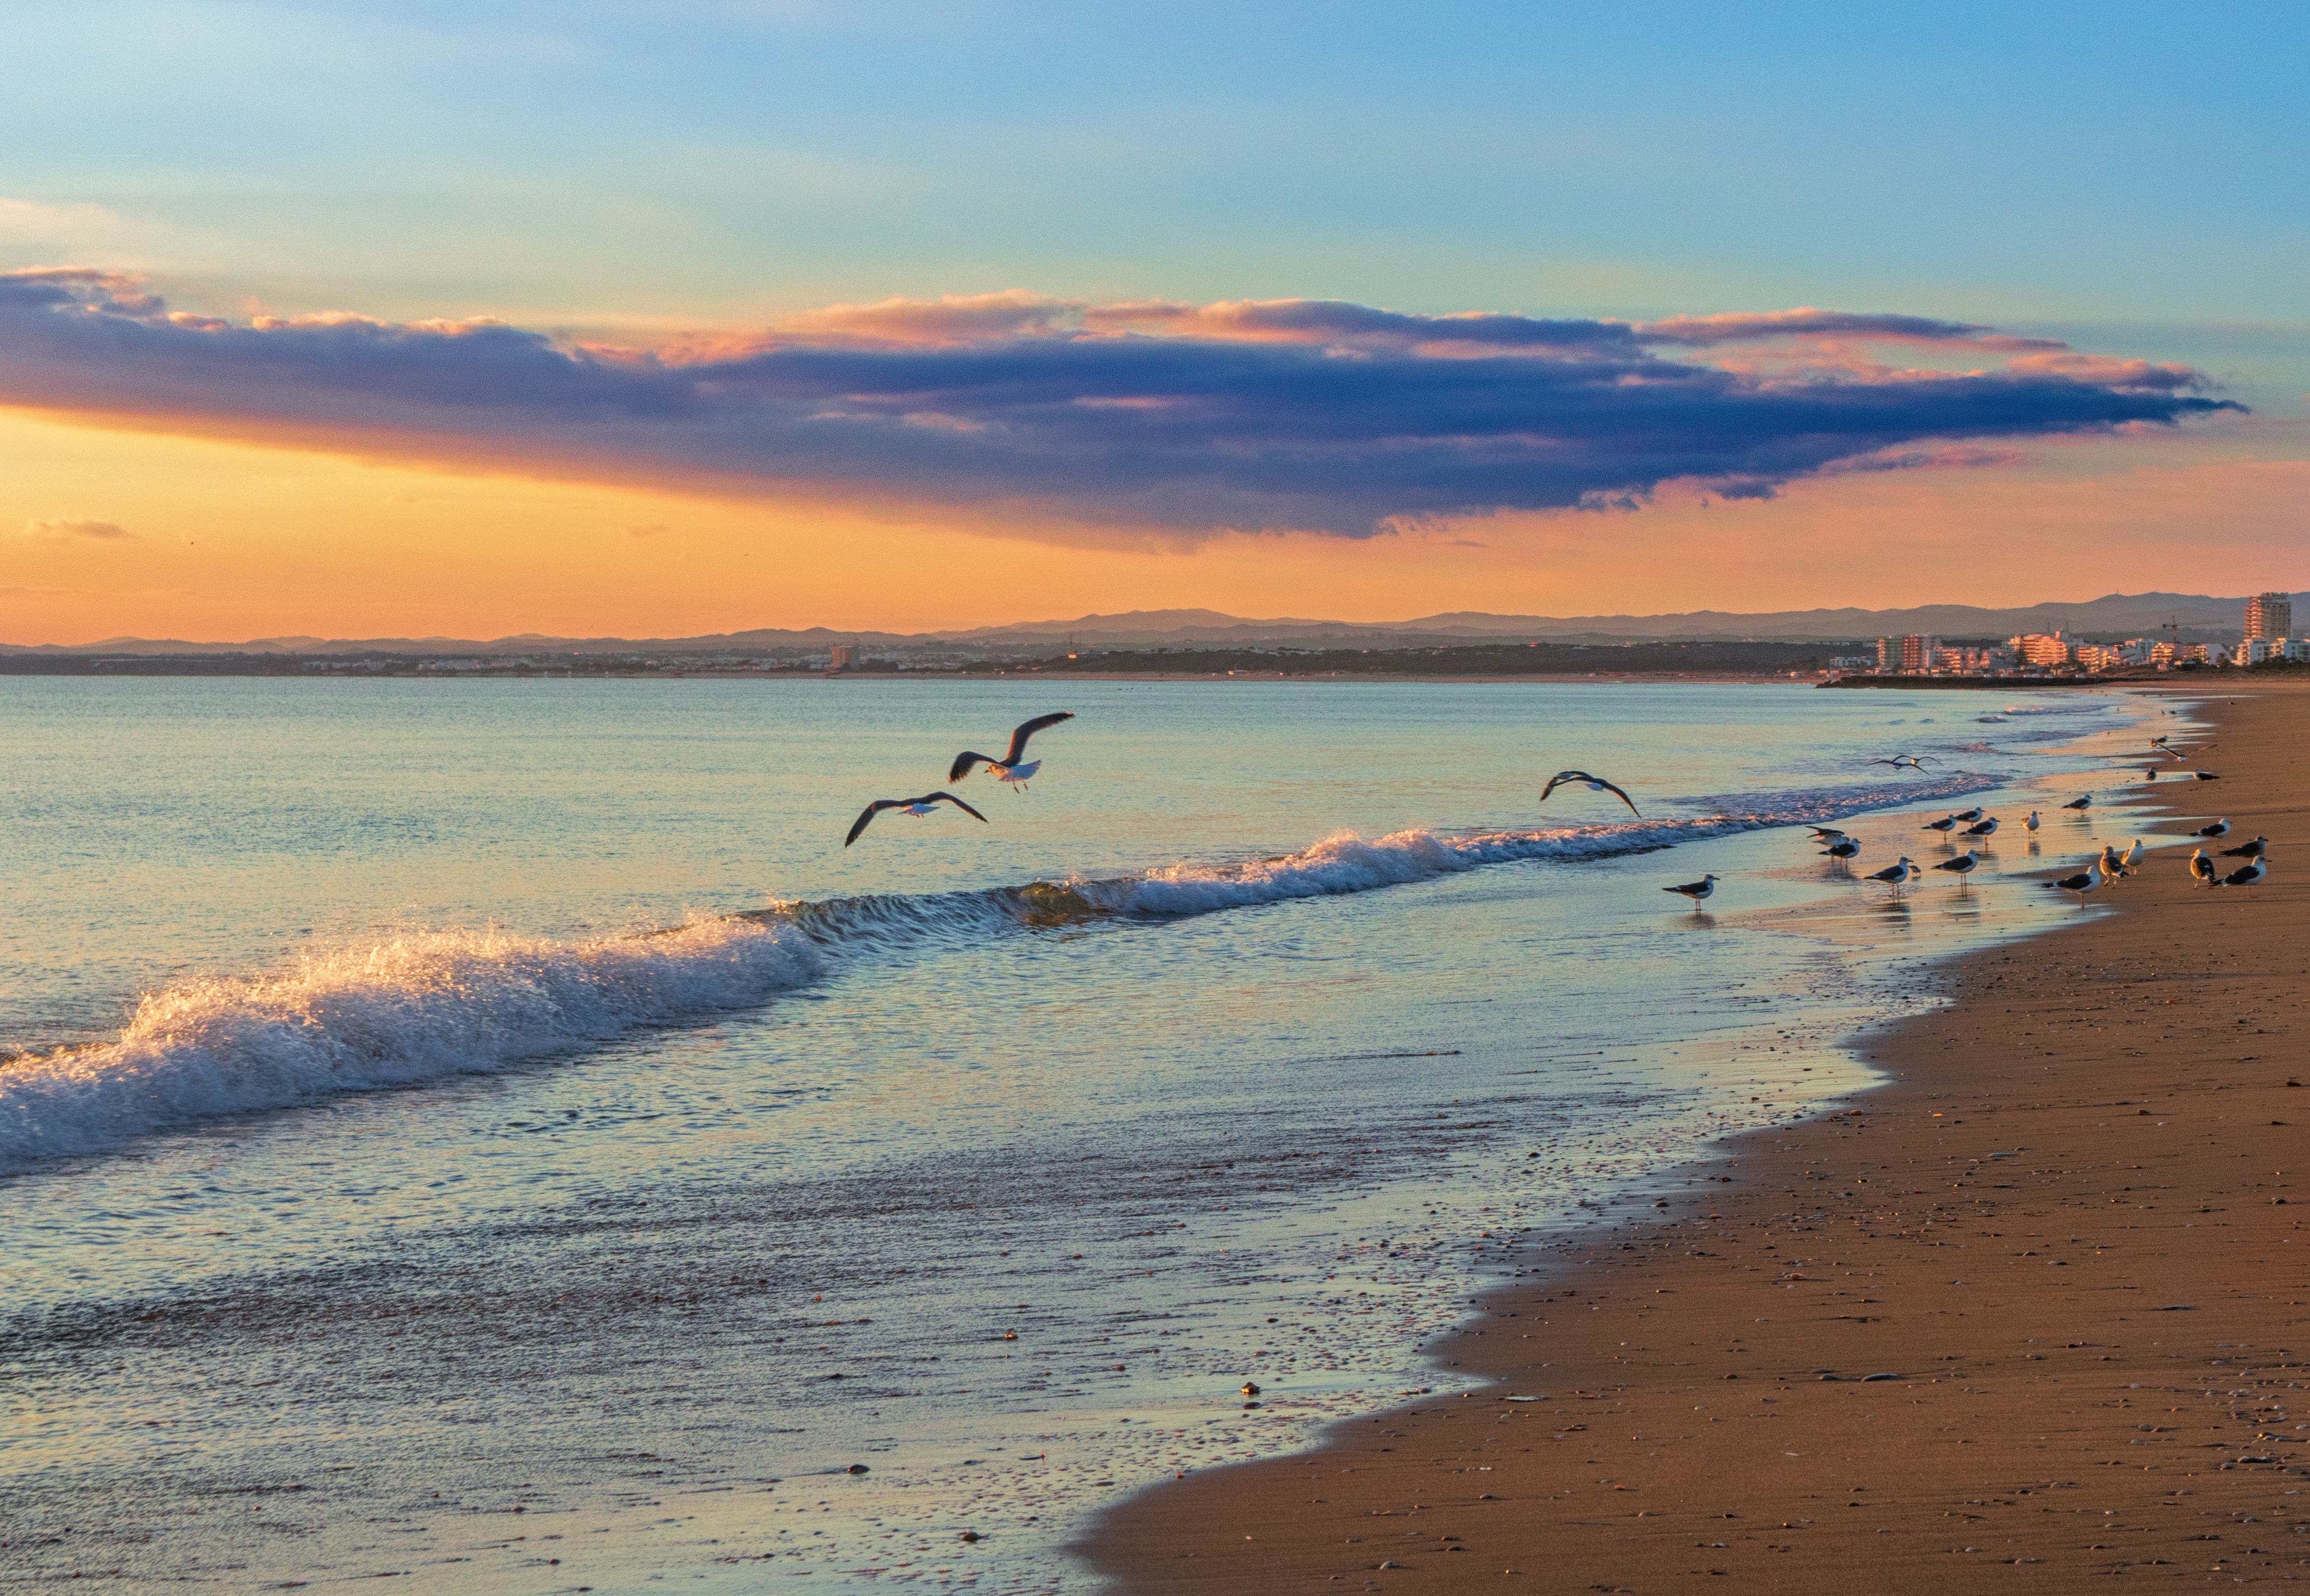
sea, beach, seagulls, cloud, water, sky, water resources, atmosphere, bird, afterglow, sunset, coastal and oceanic landforms, dusk, sunlight, sunrise, red sky at morning, bank, landscape, natural landscape, lake, horizon, wind wave, waterway, tree, wood, calm, shore, cumulus, seabird, dawn, sand, reflection, wind, coast, wave, evening, ocean, sun, meteorological phenomenon, tropics, sound, headland, bay, wetland, vacation, tide, reservoir, art, shoal, inlet, loch, rock, mudflat, wildlife, winter